Conservation in New Zealand

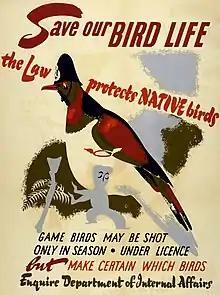
A 1959 poster made by the Department of Internal Affairs reminding immigrants – particularly from the UK post-WW2 – that native birds are protected under law

Conservation in New Zealand has a history associated with both Māori and Europeans. Both groups of people caused a loss of species and both altered their behaviour to a degree after realising their effect on indigenous flora and fauna.